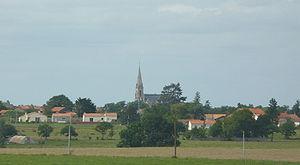
vue d'Aigrefeuille-sur-Maine et son église
Aigrefeuille-sur-Maine est une commune de l'Ouest de la France, située dans le département de la Loire-Atlantique, en région Pays de la Loire.